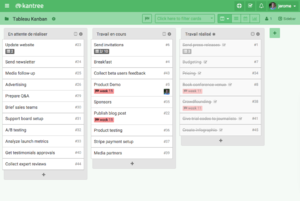
Un tableau kanban est un outil de travail permettant d'appliquer la méthode kanban à un flux de travail.